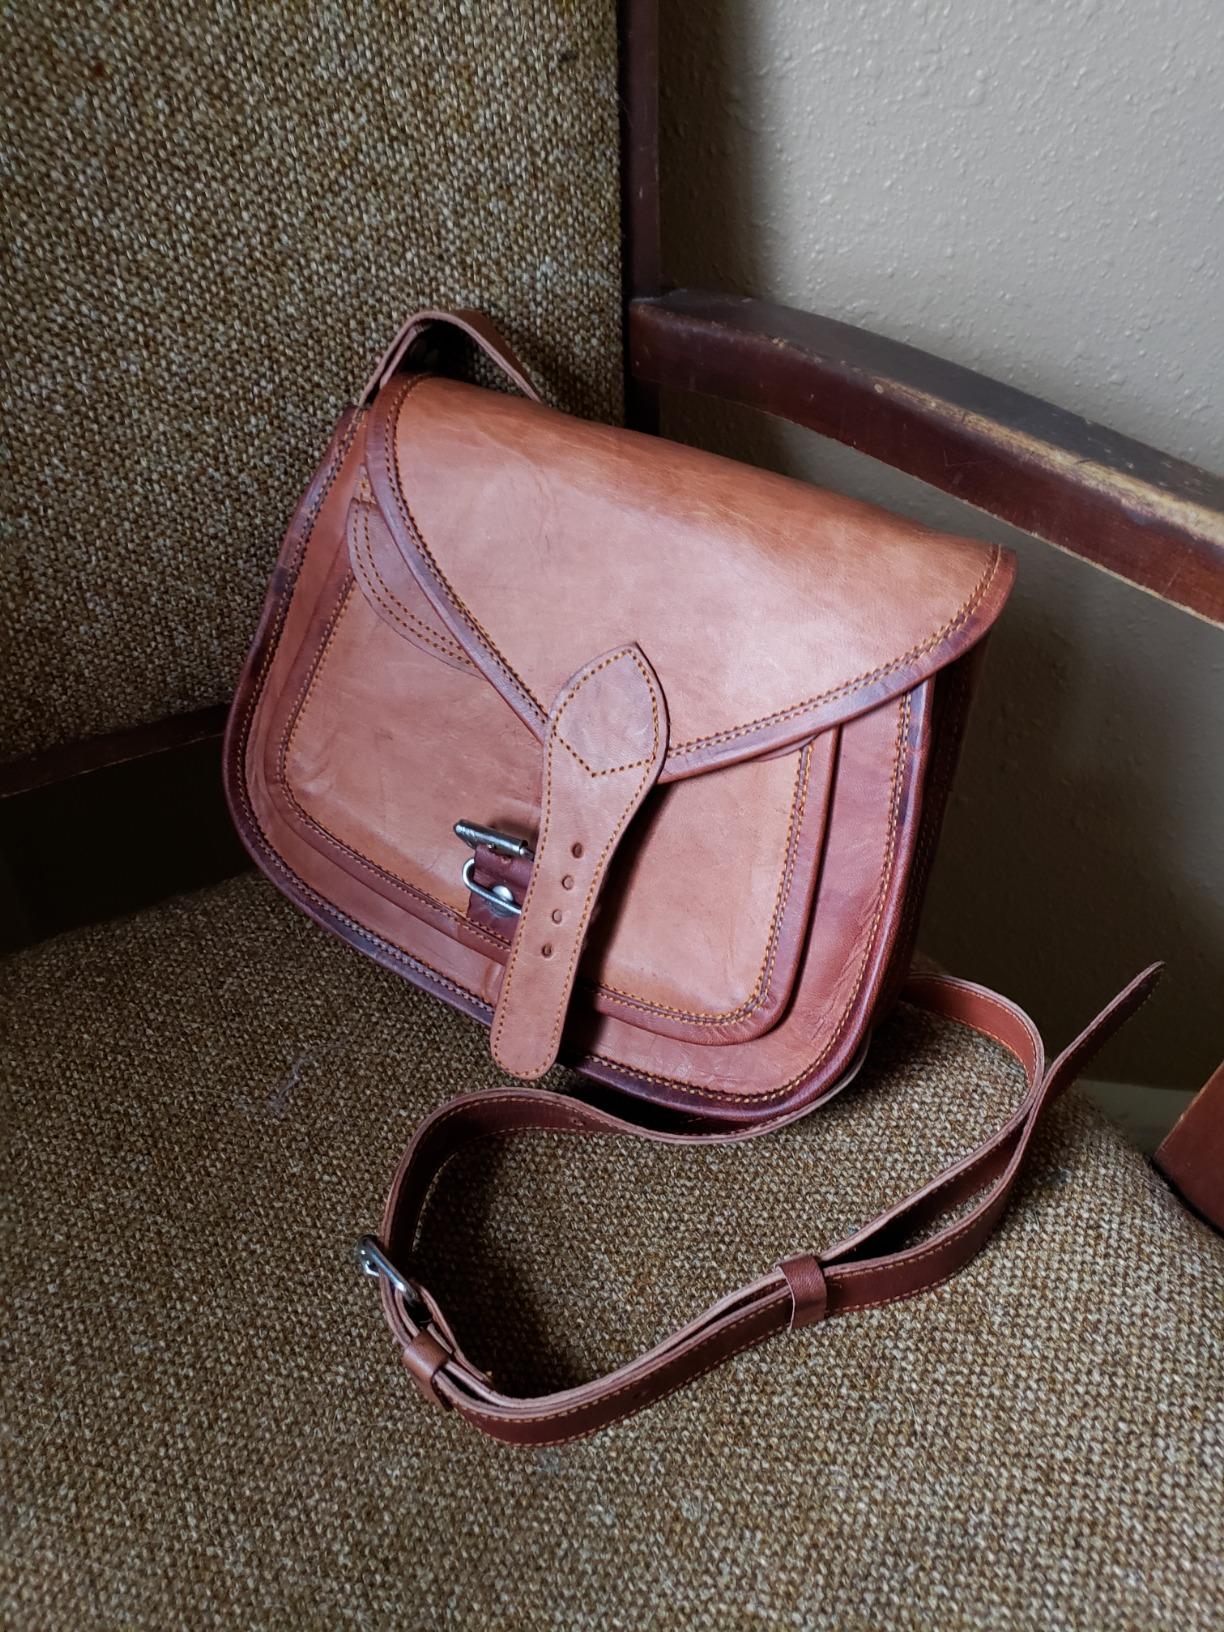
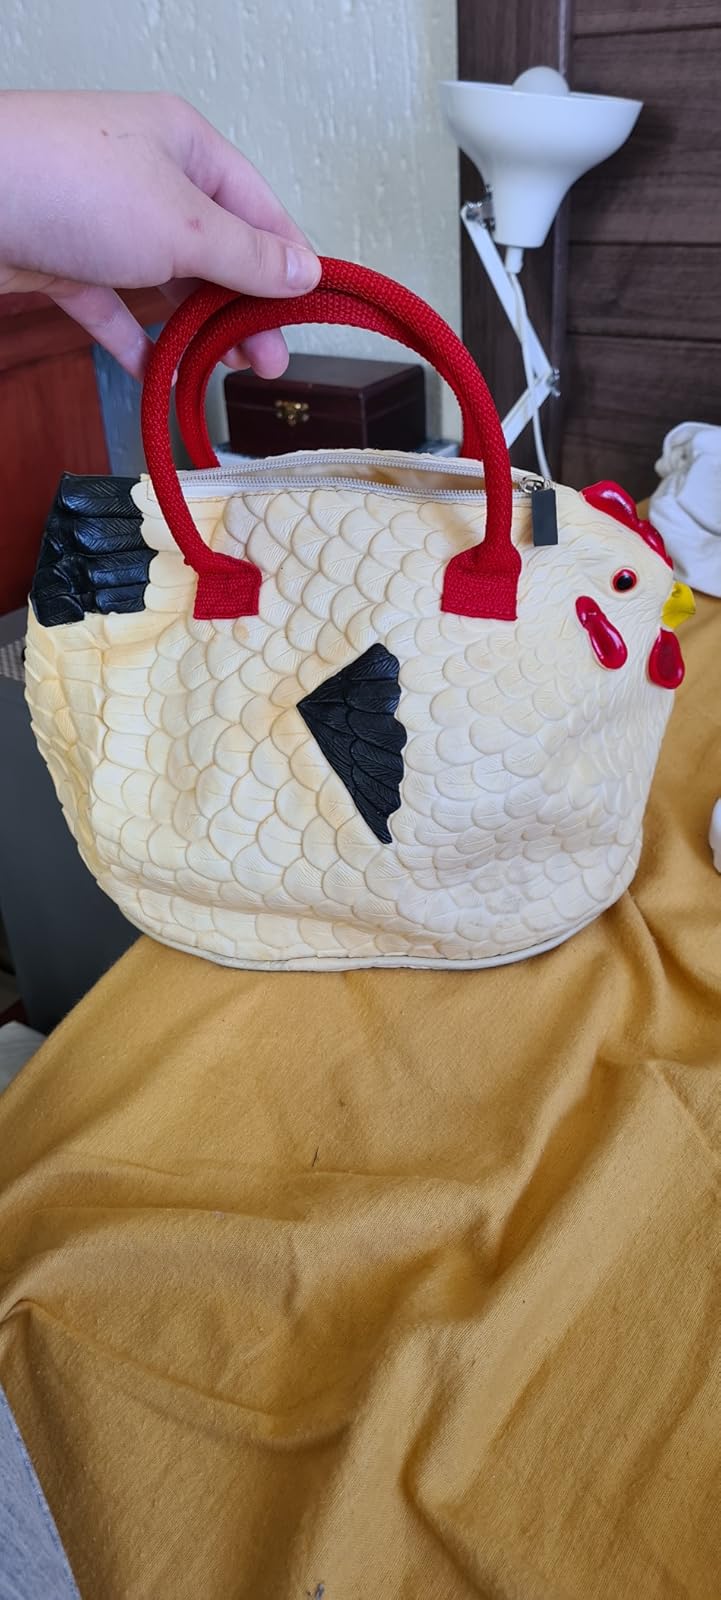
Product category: accessories_handbag
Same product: no